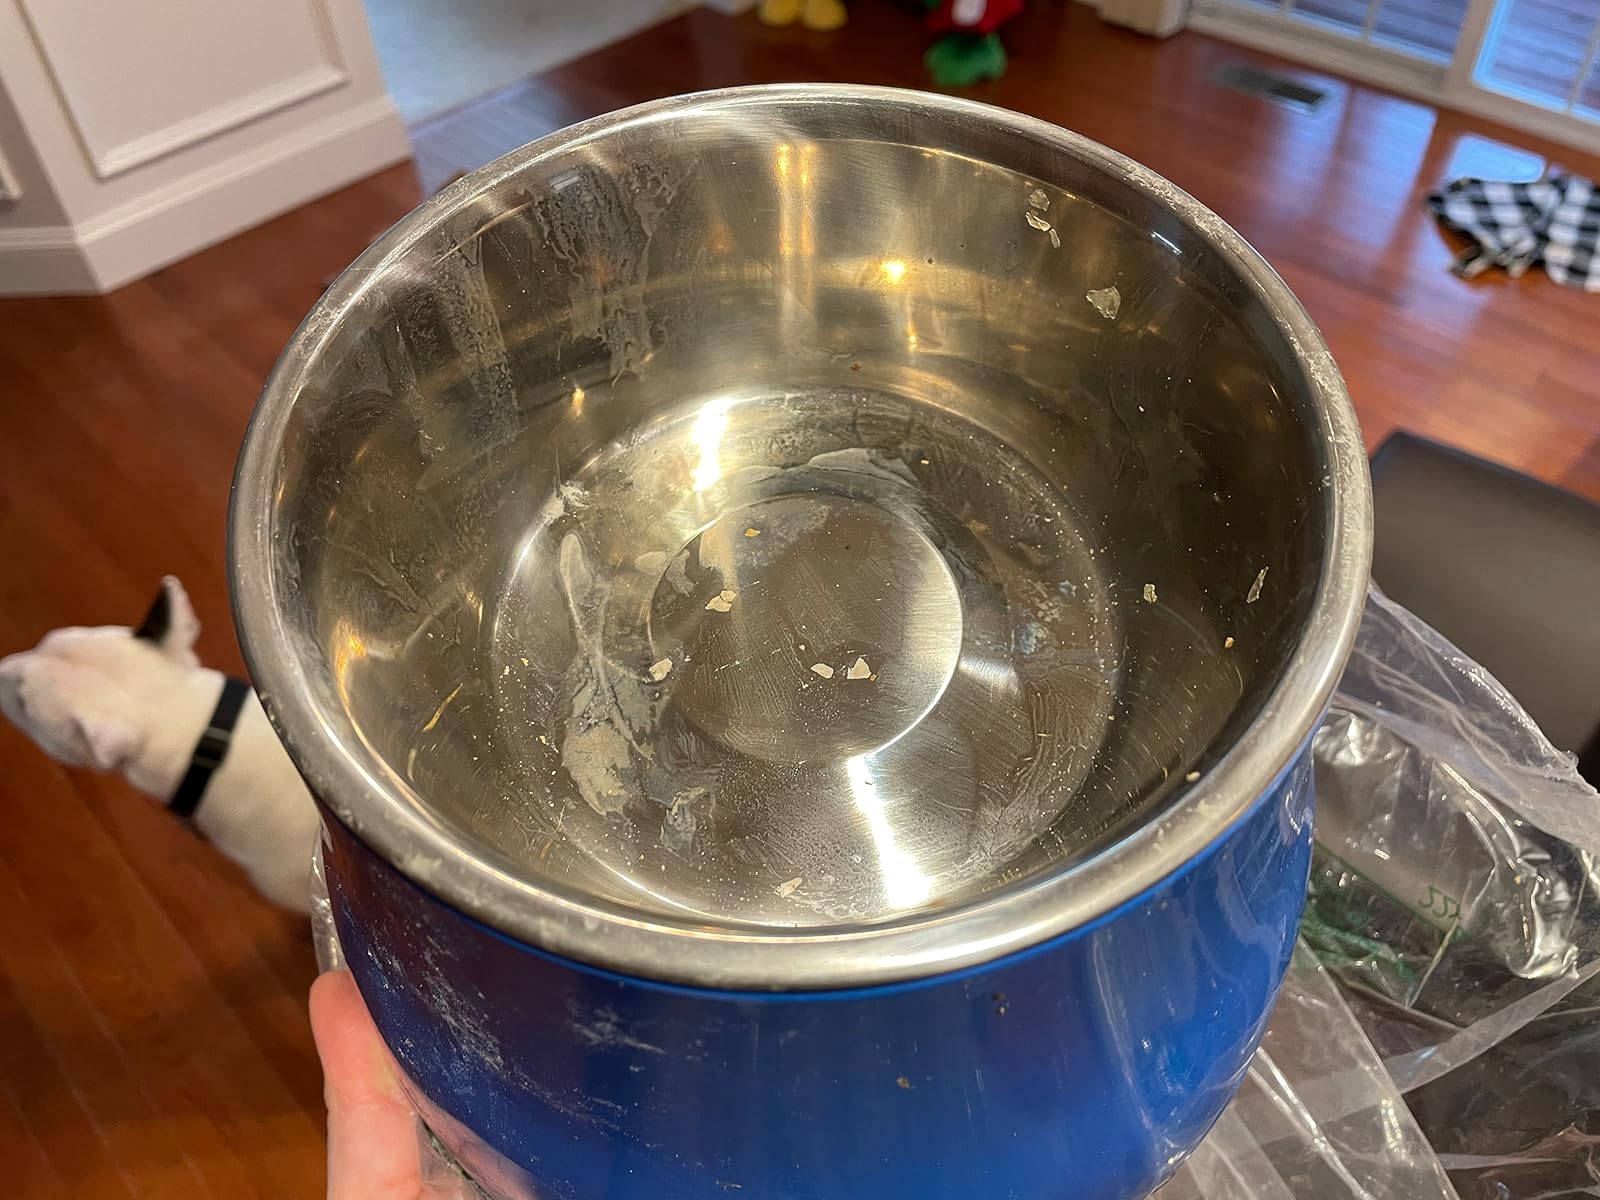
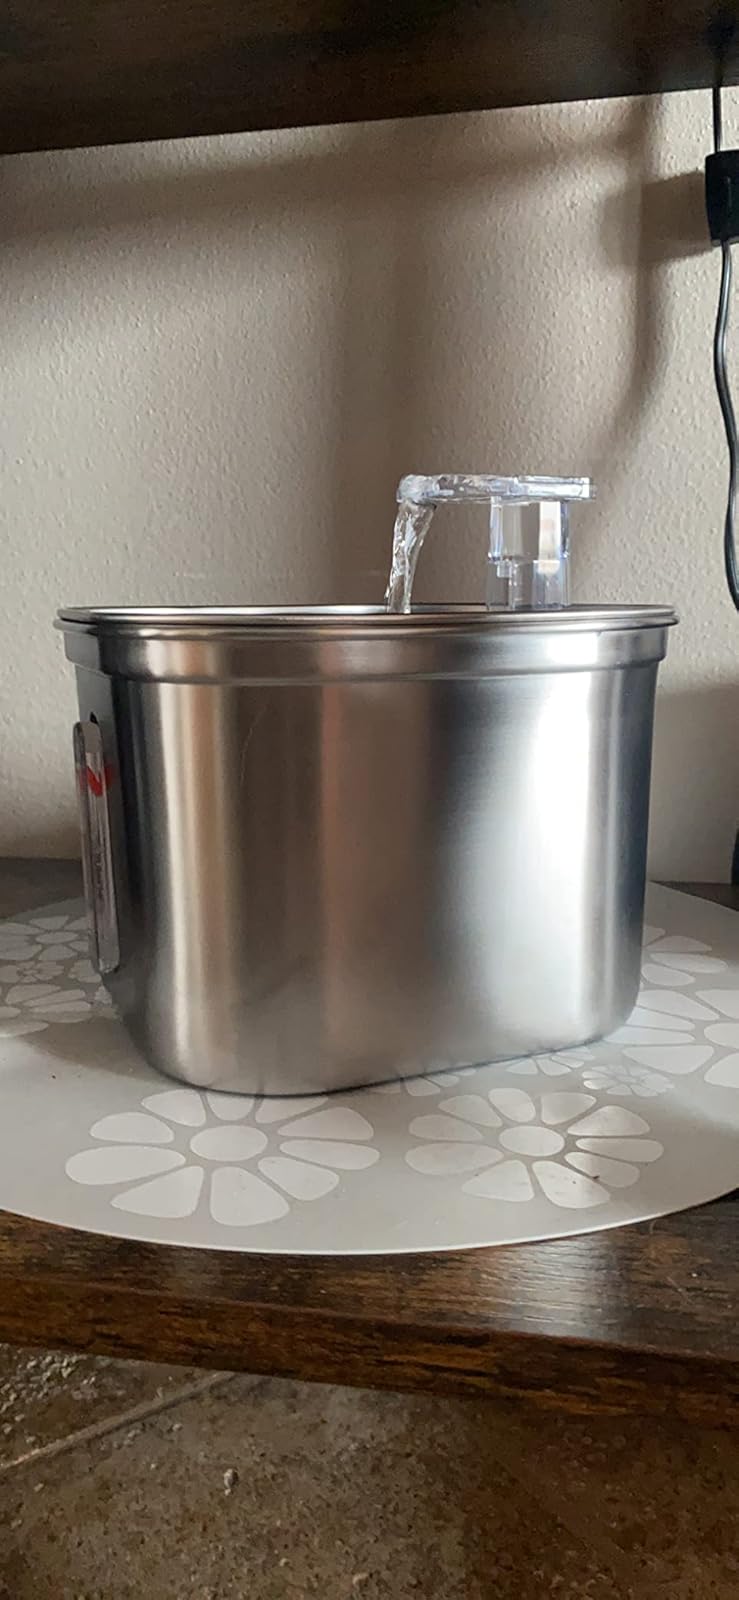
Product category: items_bowl
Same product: no